Elizabeth Gill Lui

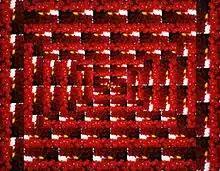
"MANDALA 1" Snap Dragon Mandala from "The Horizon Within"; original photo collage; by Elizabeth Gill Lui.

Elizabeth Gill Lui's photographic work has been widely published and exhibited in museums and galleries; she is a recipient of grants from the Ford Foundation, the Graham Foundation for Advanced Studies in the Fine Arts, and the Rockefeller Brothers Fund and Asian Cultural Council. Her work has been exhibited in solo shows from Europe to Latvia, Japan to Hong Kong and throughout the United States; including The Denver Art Museum, The Camera Obscura Gallery, The National Museum of Wildlife Art in Jackson Hole, Wyoming, The Museum of Outdoor Arts in Denver, Colorado and The National Building Museum in Washington, DC.